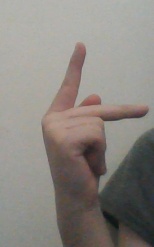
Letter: dha